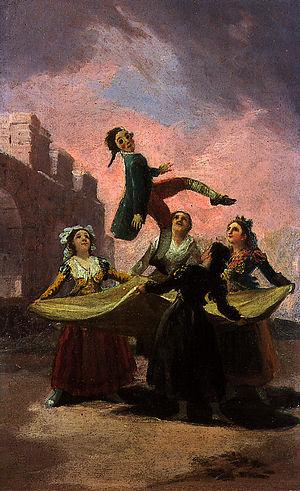
Les Cartons de Goya sont un ensemble d'œuvres peintes par Francisco de Goya entre 1775 et 1792 pour la Fabrique royale de tapisserie. Bien qu'il ne s'agisse pas des seuls cartons pour tapisserie réalisés pour l'usine royale, ce sont les plus connus et ceux auxquels l'histoire de l'art a octroyé l’appellation « carton pour tapisserie » par antonomase, en Espagne.